Answer in natural language. Considering the relative positions, where is wooden dining table with respect to Window? Choose between the following options: left or right
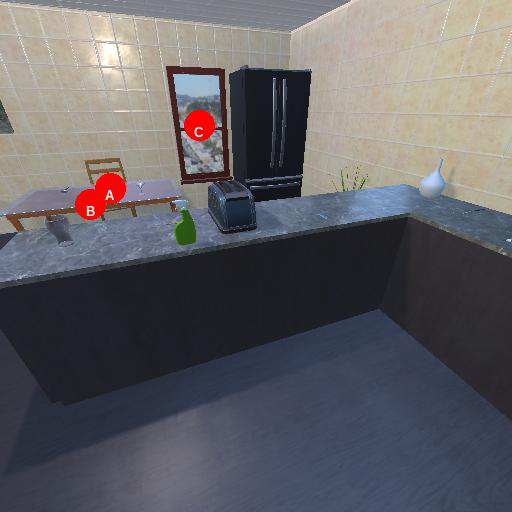
<answer>left</answer>